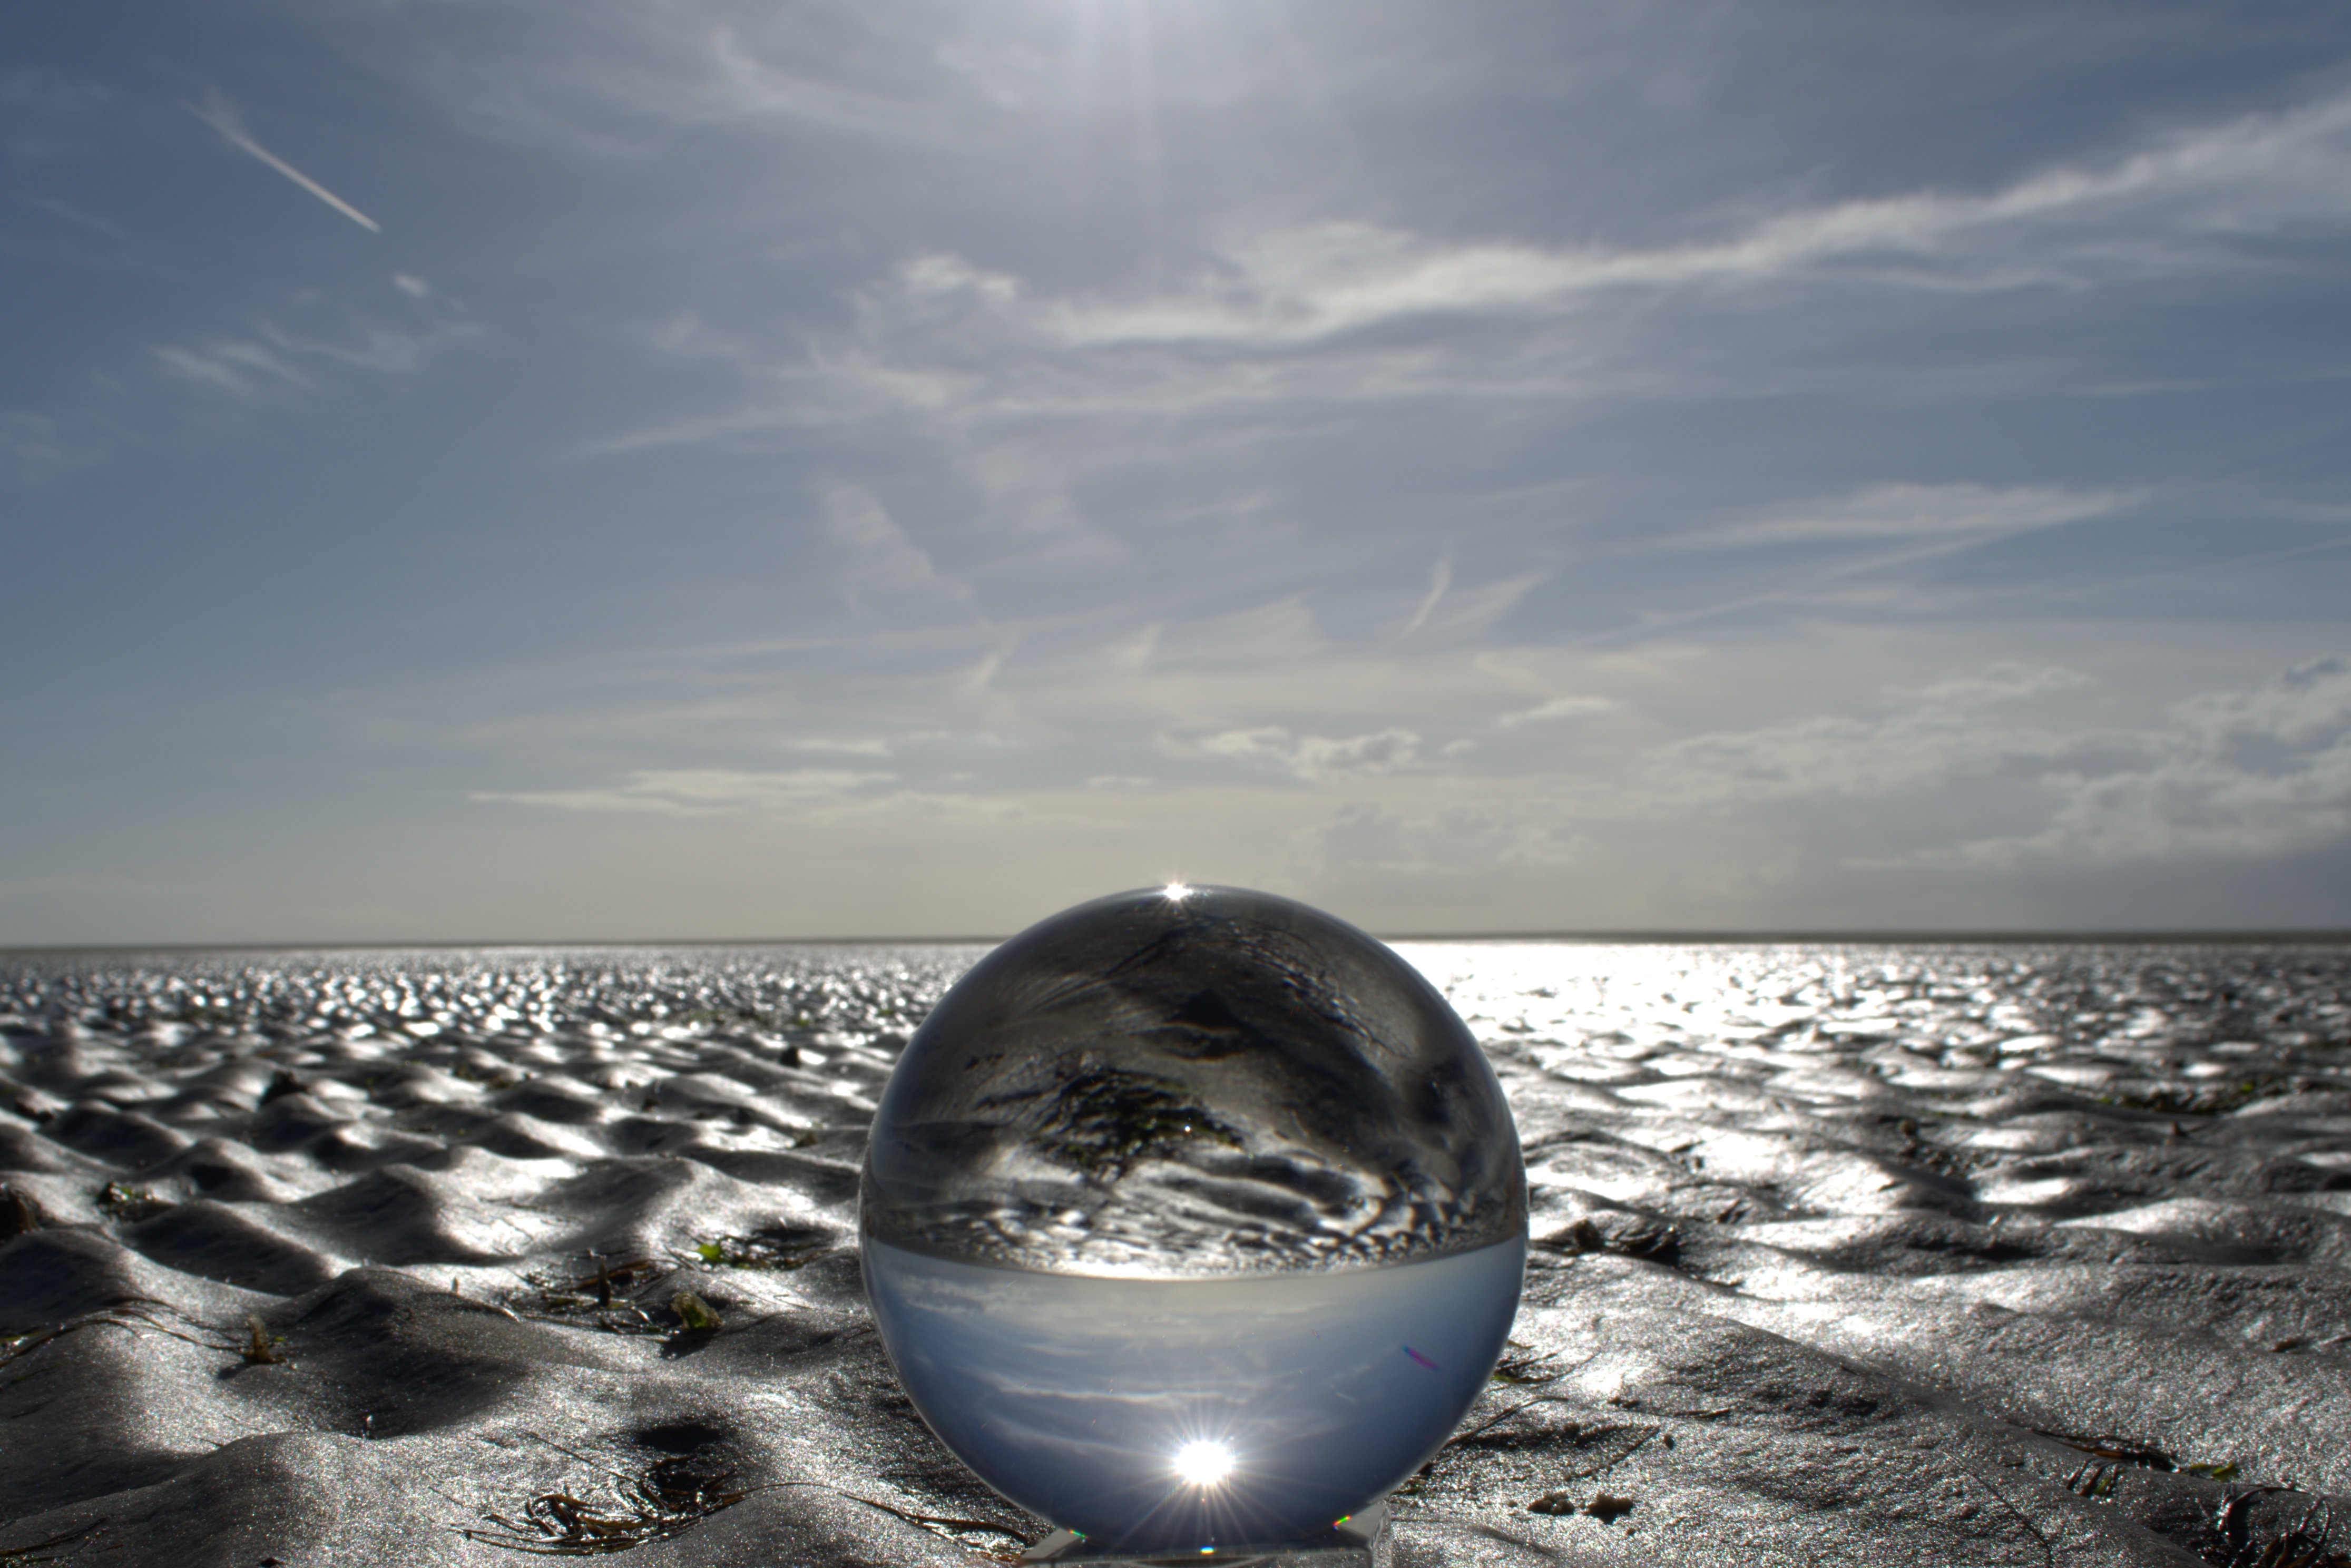
beach, landscape, sea, coast, water, sand, ocean, horizon, cloud, sky, sunlight, morning, shore, wave, glass, view, reflection, body of water, ball, silent, glass ball, north sea, ebb, globe image, watts, wind wave